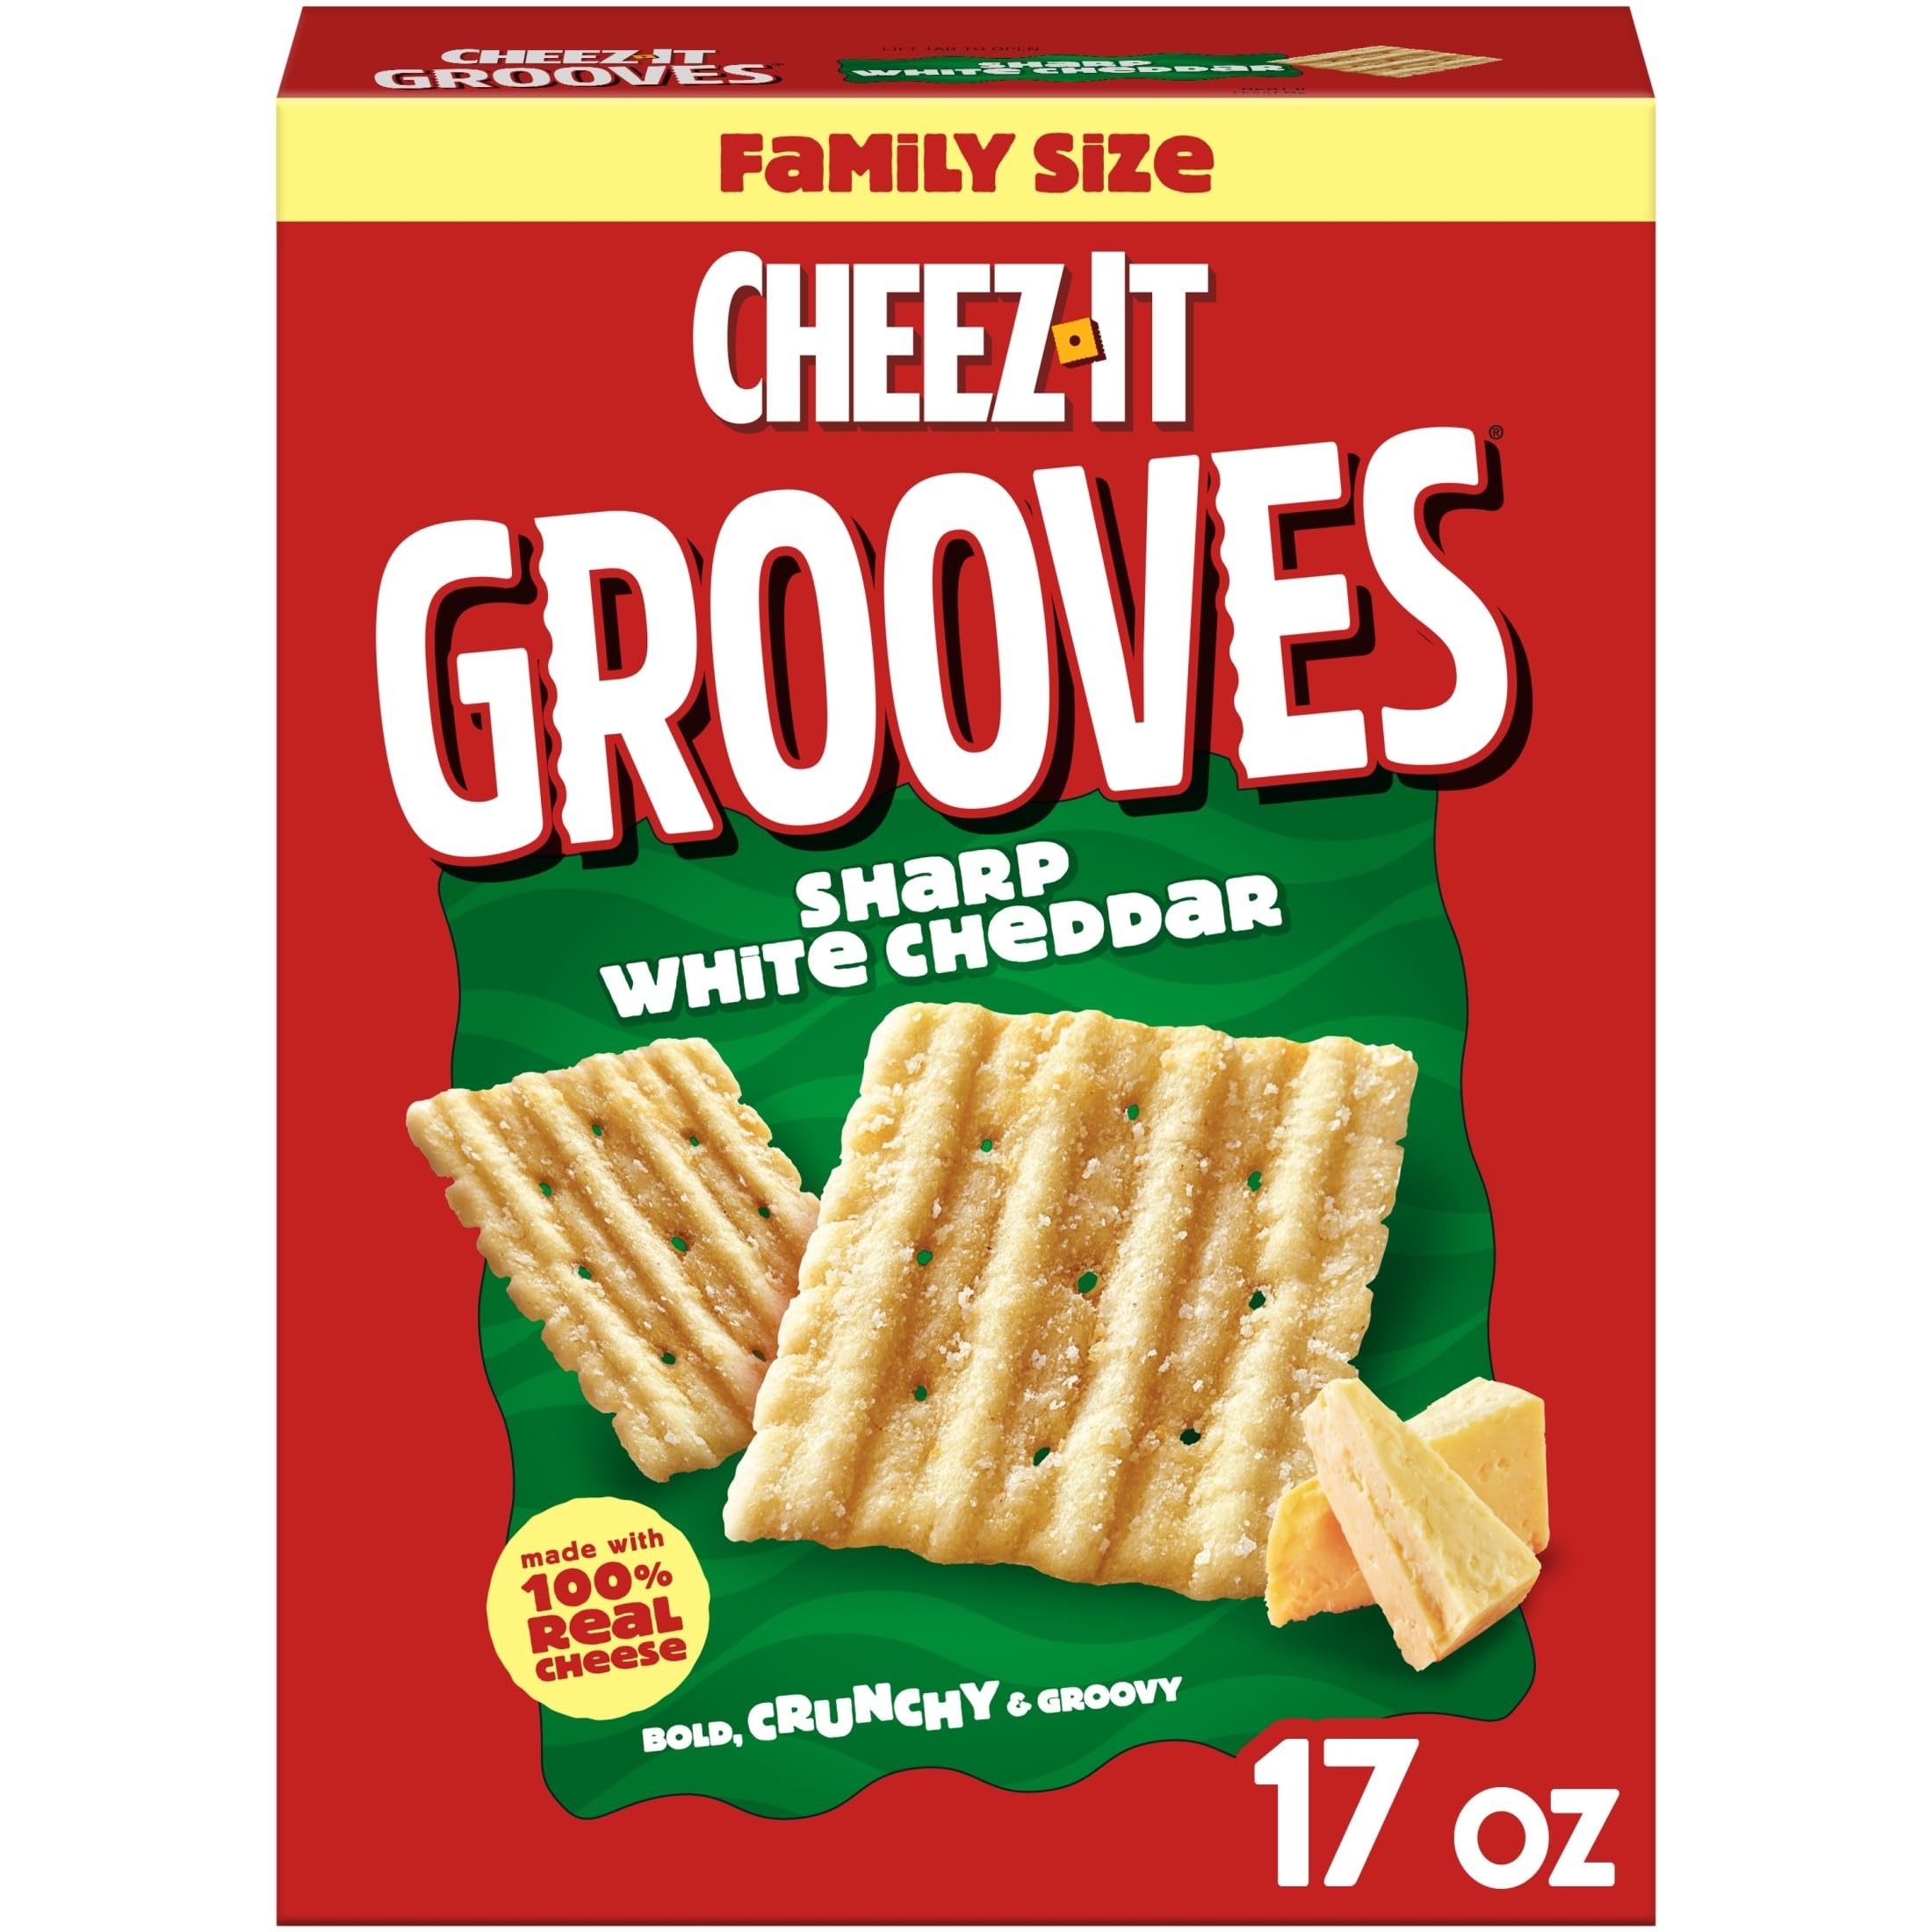
Item Name: Cheez-It Grooves Crunchy Cheese Crackers, Snack Crackers, Lunch Snacks, Family Size, Sharp White Cheddar, 17oz Box (1 Box)
Bullet Point 1: Deliciously bold, thin-ridged crunchy cheese crackers made with 100% real cheese and a kick of sharp white cheddar flavor
Bullet Point 2: Discover extra cheesy crunch and bold flavor; Big taste and deep crunch in every bite; Want It, Need It, Cheez-It
Bullet Point 3: Made with 100% real cheese; Kosher Dairy; Contains wheat, milk, and soy ingredients
Bullet Point 4: An on-the-go snack; Ideal for road trips, lunch snacks, at the game, or as an afternoon snack; Pack in lunchboxes and backpacks​
Bullet Point 5: Includes 1, 17oz family-size box of ready-to-eat crunchy cheese crackers; Packaged for freshness and great taste
Value: 17.0
Unit: Ounce

Price: 5.87